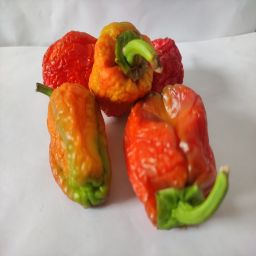
Crop: Bell Pepper
Quality: Dried